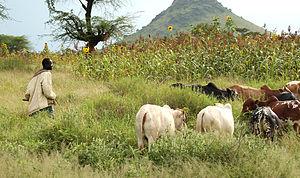
Des efforts sont en cours au Tchad pour réduire les tensions entre éleveurs et agriculteurs. La légende ""VOA"" en bas, à droite, confirme que c'est un oeuvre de la VOA."